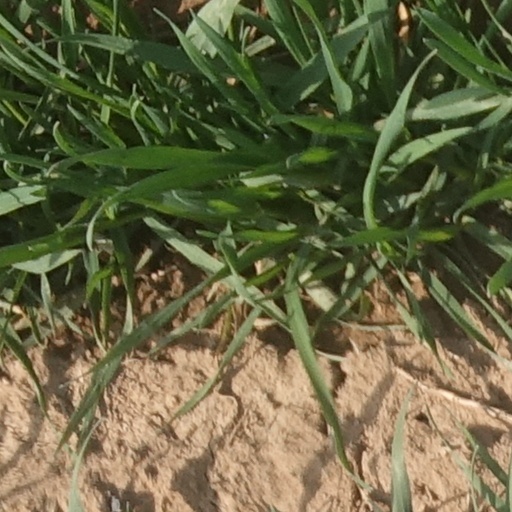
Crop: wheat